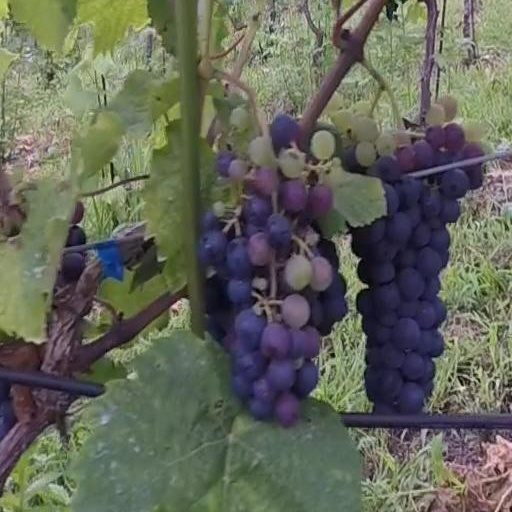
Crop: grape